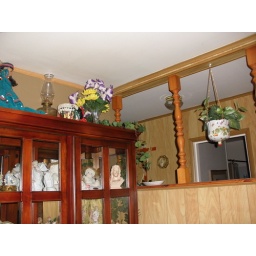
This is the what-notty cabinet and the partial wall in front of the bathroom.